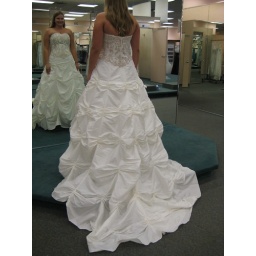
This dress is actually a champaign color, but it looks white in the pictures.